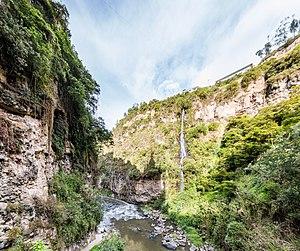
Le río Guáitara, également appelé río Carchi lors de son passage sur le territoire équatorien, est une rivière de Colombie et un affluent du río Patía.